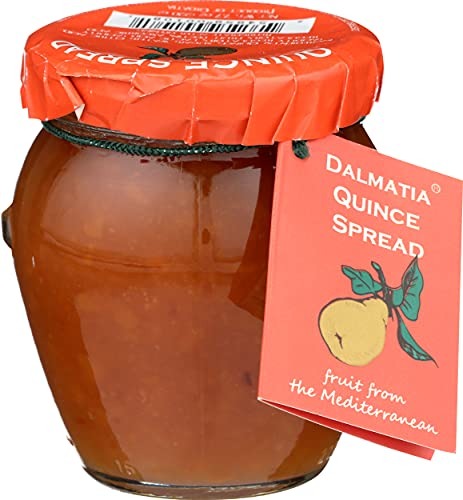
Item Name: Dalmatia Quince Spread (7.7 ounce)
Bullet Point 1: Product of Croatia
Bullet Point 2: A definitive taste of the Mediterranean
Value: 7.76
Unit: Ounce

Price: 17.39